Answer in natural language. Considering the relative positions, where is black colour tv stand with respect to Doorframe? Choose between the following options: left or right
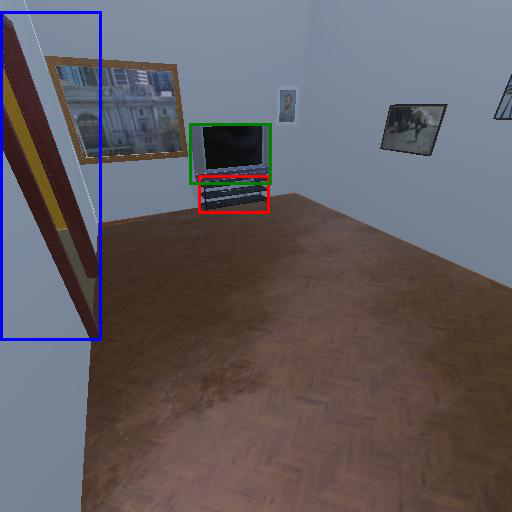
<answer>right</answer>